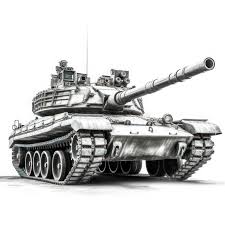
Label: T-72